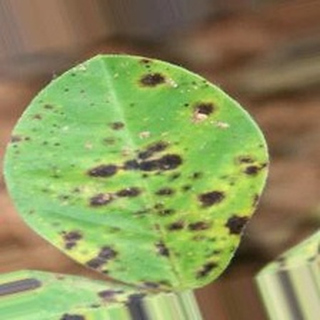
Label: groundnut_late_leaf_spot